Batas Ko ay Bala

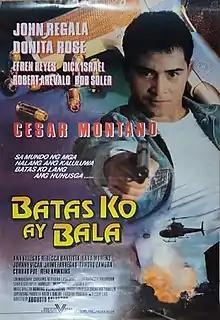

Batas Ko ay Bala (lit My Law is Bulletproof) is a 1996 Philippine action film co-edited and directed by Augusto Salvador. The film stars Cesar Montano, Donita Rose, John Regala and Efren Reyes Jr.